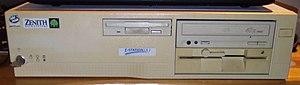
Image représentant un ordinateur Zenith Data Systems de 1996
Zenith Data Systems était une marque d'informatique et la filiale de Zenith Radio Corporation, fondée en 1979 à la suite de l'acquisition par Zenith de la société Heath Company. ZDS a été rachetée en 1989 par la CII-Honeywell Bull, à qui elle a coûté 5,5 milliards de francs de pertes en trois ans, ajoutés à 1,2 milliard de francs de provisions pour dépréciation d'actifs, sans compter le coût d'acquisitions et la confusion chez les clients causée par le trop grand nombre de marques au sein de CII-Honeywell Bull et l'effondrement de la plus emblématique. ZDS a été revendue en 1996 à Packard Bell.